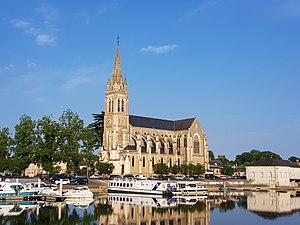
L'église Notre-Dame.
Sablé-sur-Sarthe est une commune française située dans le département de la Sarthe en région Pays de la Loire, peuplée de 12 220 habitants.
La liste des églises de la Sarthe recense de la manière la plus complète possible les églises, cathédrale et basilique situées dans le département français de la Sarthe.